LGBTQ rights in South Africa

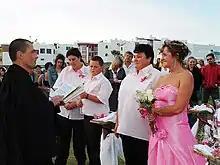
Same-sex wedding in Langebaan, 2007

South Africa's first ever Lesbian and Gay Pride march was held on 13 October 1990 in Johannesburg, organized by the Gay and Lesbian Organization of Witwatersrand. It was attended by around 800 people, and speakers included Beverley Ditsie, Simon Nkoli and Edwin Cameron.